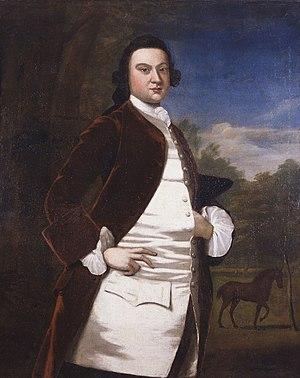
William Byrd III était le fils de William Byrd II et le petit-fils de William Byrd I. Il a hérité des terres de sa famille et sauvegarda le prestige de leur nom comme membre de la Chambre des Bourgeois de Virginie.